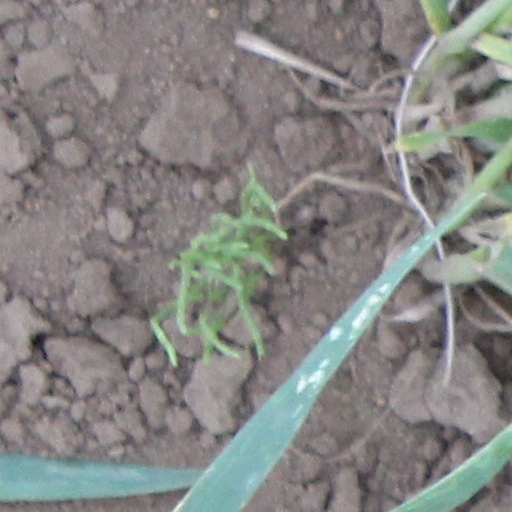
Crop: wheat